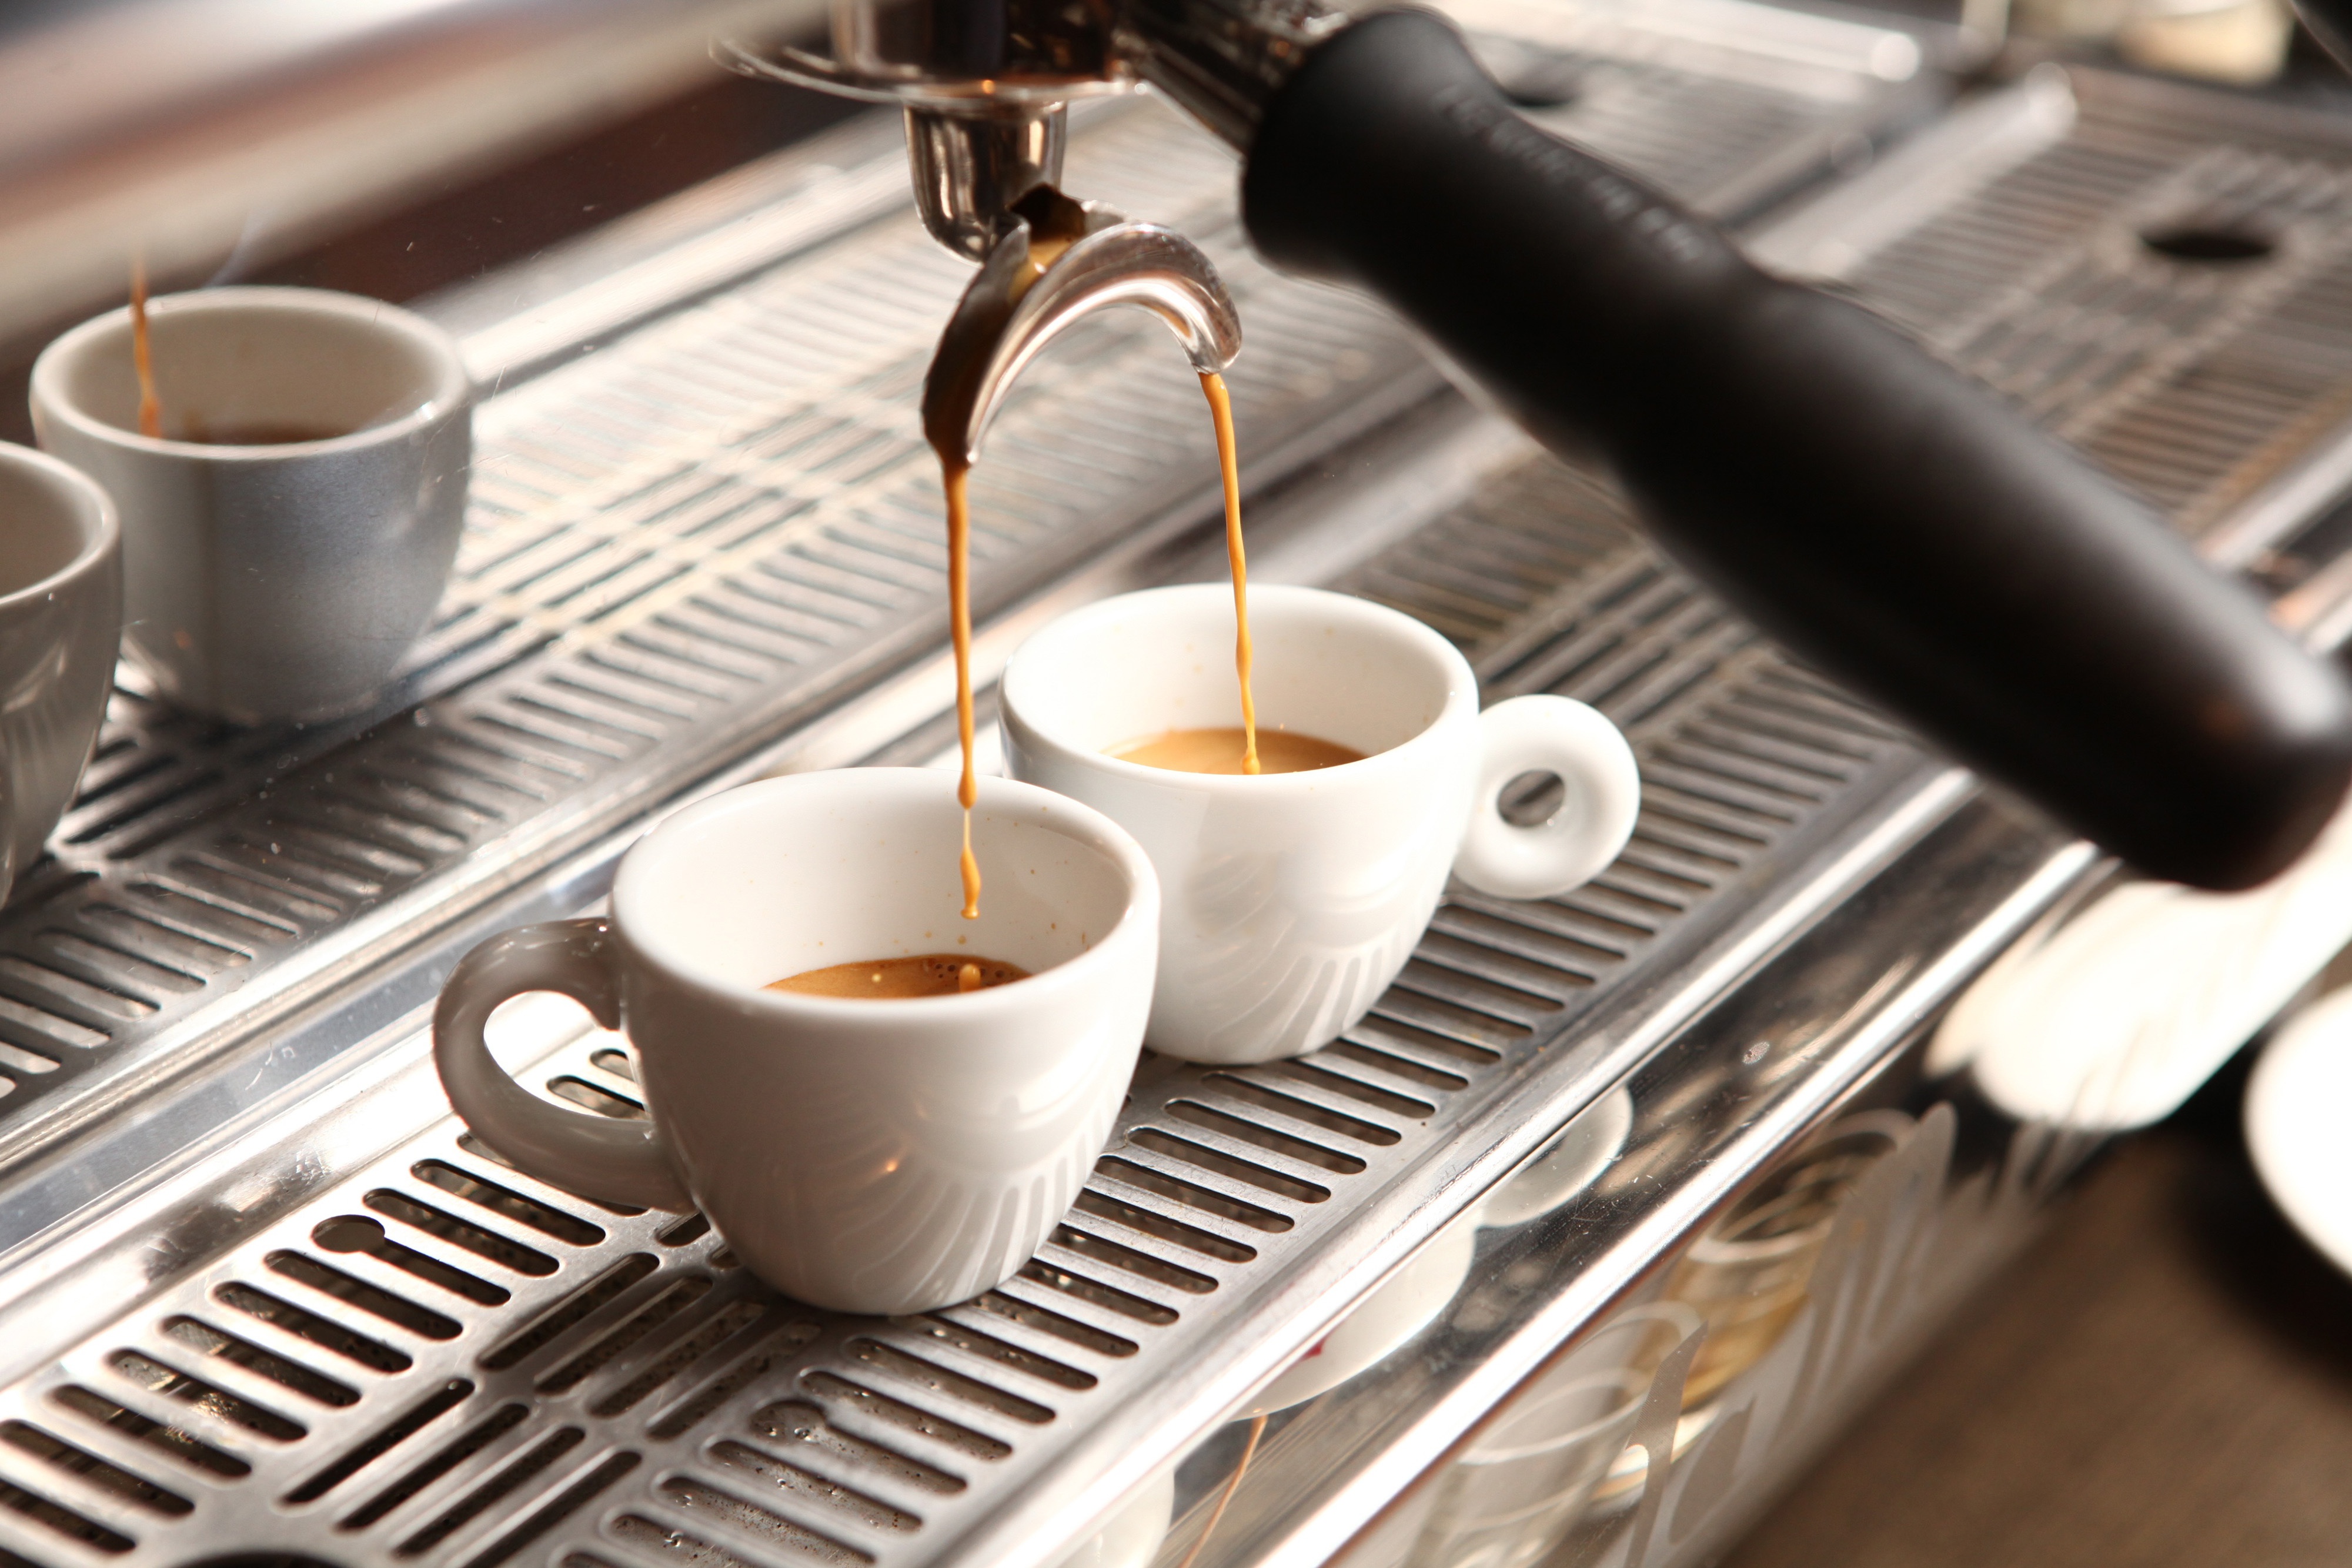
coffee cup, cup, espresso, ristretto, caffeine, coffee, caff americano, drink, cuban espresso, ipoh white coffee, turkish coffee, coffeehouse, tableware, serveware, drinkware, Coffee substitute, Single origin coffee